Dungeness nuclear power stations

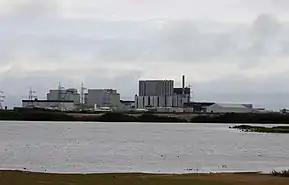

The Dungeness nuclear power stations are a pair of non-operational nuclear power stations located on the Dungeness headland in the south of Kent, England.